Gregoire (chimpanzee)

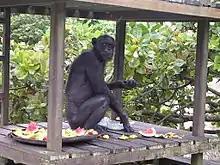
62-year-old Gregoire

Gregoire (c. 1942 – December 17, 2008) was, up until his death, Africa's oldest known chimpanzee. For the last eleven years of his life, he was a resident of the Tchimpounga Sanctuary (part of the Jane Goodall Institute) in the Republic of the Congo. He was observed to have a pair bond relationship with the chimpanzee Clara. Previously he had been confined by himself for more than 40 years in a cage at the Brazzaville Zoo before being rescued by staff of the Jane Goodall Institute and airlifted to the Sanctuary during a time of war.